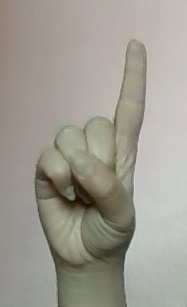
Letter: bb